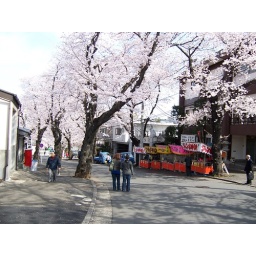
2008 March 29 Cherry Blossoms bring people by train and car to spend the day viewing